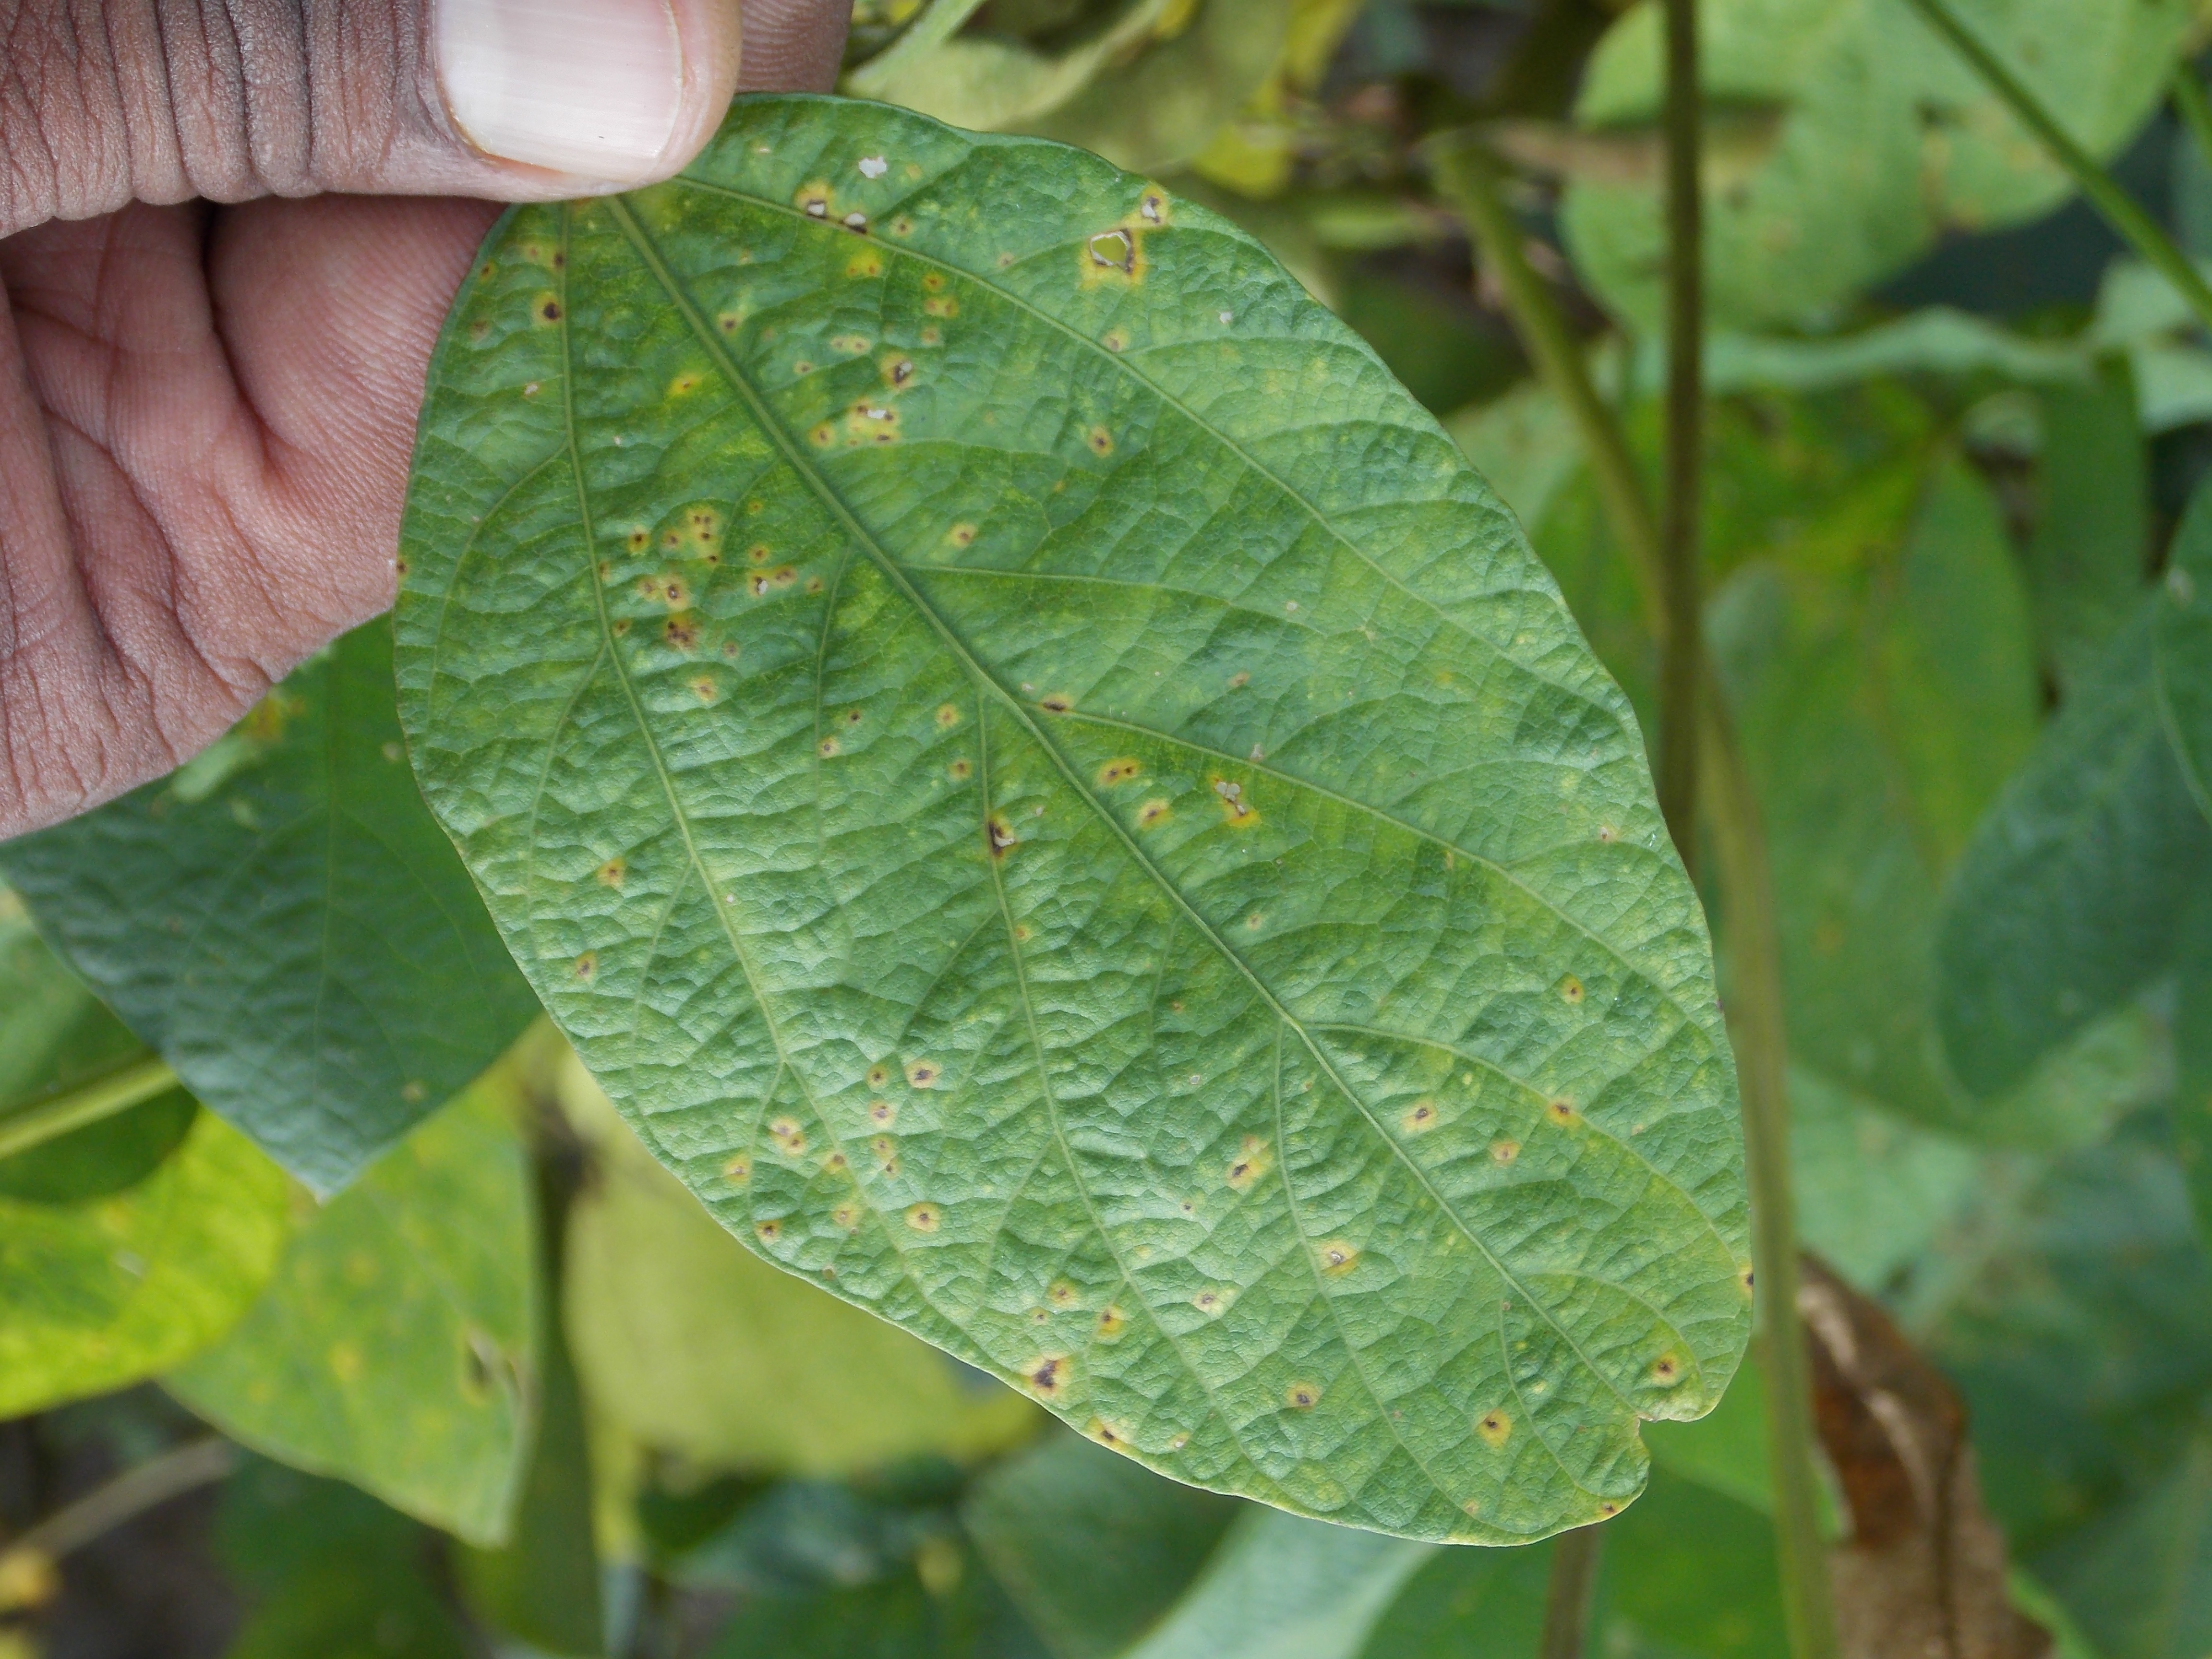
Label: Disease